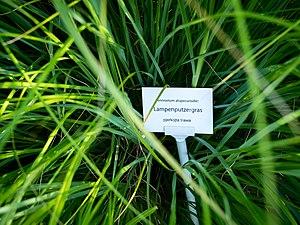
Cenchrus alopecuroides, l'herbe aux écouvillons, est une espèce de plantes monocotylédones de la famille des Poaceae, sous-famille des Panicoideae, originaire d'Asie et d'Australasie.